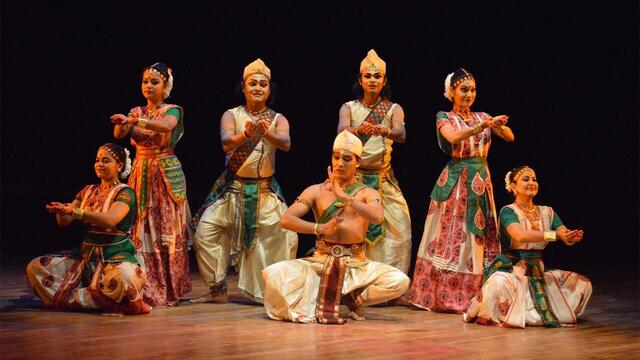
Dance form: sattriya